Big science

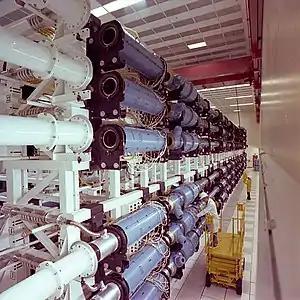
In 1977 the completion of the Shiva laser at LLNL ushered in a new field of big science: laser fusion.

Big science is a term used by scientists and historians of science to describe a series of changes in science which occurred in industrial nations during and after World War II, as scientific progress increasingly came to rely on large-scale projects usually funded by national governments or groups of governments. Individual or small group efforts, or small science, are still relevant today as theoretical results by individual authors may have a significant impact, but very often the empirical verification requires experiments using constructions, such as the Large Hadron Collider, costing between $5 and $10 billion.